Doo Dah Parade

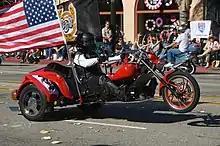
Pasadena Doo Dah Parade, 2009

Conceived in 1978 by several friends, including Peter Apanel, Ted Wright, Charles "Skip" Finnell, Corky Peterson, and Richard Caputo, sitting in a bar called Chromos in Pasadena, with input from Alice McIntosh of The Red Shoes Dancewear store next door, as an irreverent alternative to the traditional formality of the Rose Parade, which is also held in Pasadena. In 1978, January 1 fell on a Sunday, and the Rose Parade, which typically takes place on January 1, will not march on a Sunday. So, they decided it would be fun to have an alternative parade on January 1 that year. It was the first Doo Dah Parade. Peter Apanel became the Czar of Parade who organized and oversaw all the parades through Doo Dah 19. Some of the earliest parade participants were Corky Peterson as first Grand Marshall, Queen Dorothy Romani, the official band of the parade, Snotty Scotty & The Hankies, The Red Shoes Dance Team, The Loch Ness Bagpipe Band, the Pasadena Food Co-op Organic Vegetables Marching Band, Mimi Margo-go & the Marquis de Sod, The Wilson Brothers, Zeke The Shiek, The Espresso Bar, The Unknown Shoppers, belly dancer Narayana (who has participated in every Parade), and General Hershy Bar, among many others. The Doo Dah logo and all of the early parade posters were designed by Spike Loveland, a bartender at the Loch Ness Monster Pub. By about the 5th parade, the throwing of tortillas into and from the crowds became a signature event during the parade.